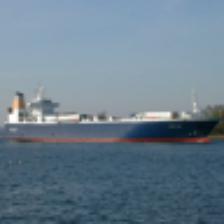
Label: NonHuman